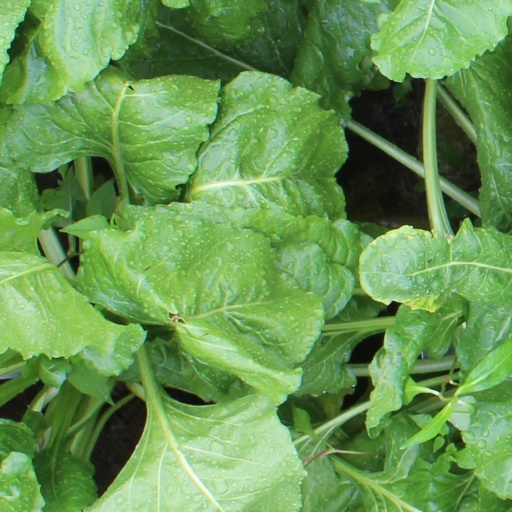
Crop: sugar beet